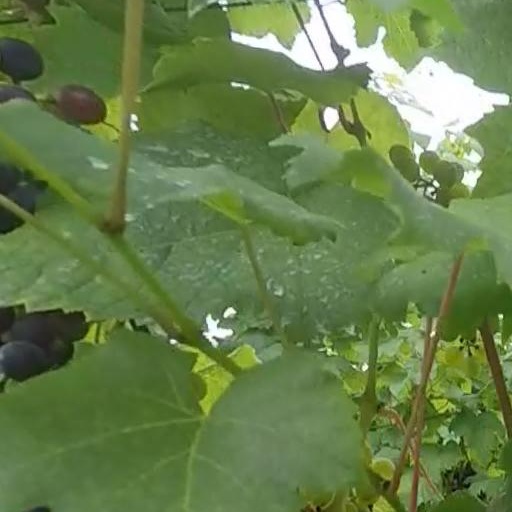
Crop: grape